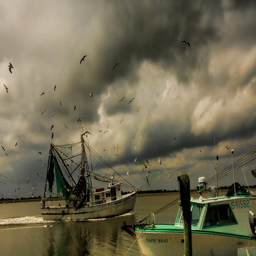
Ships sailing on a large body of water under a cloud filled sky.
A fishing boat coming back to shore with stormy skies
A cloudy sky by the harbor with boats and birds.
A ship in bad shape on the water with several seagulls flying about.
A boat surrounded by birds travels through cloudy weather.